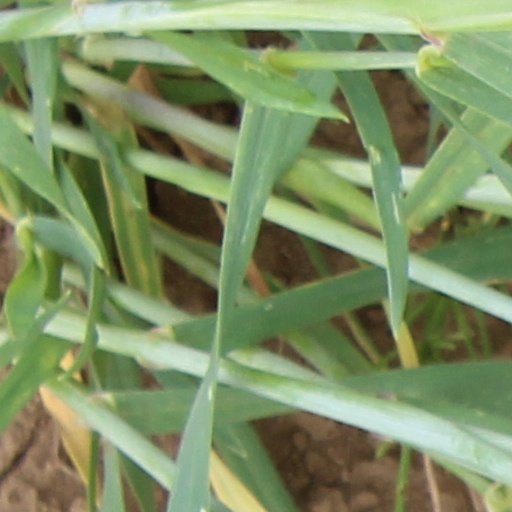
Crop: wheat